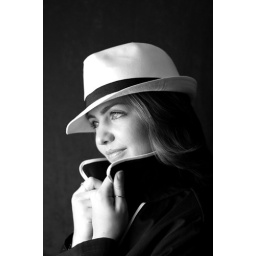
young woman in white hat